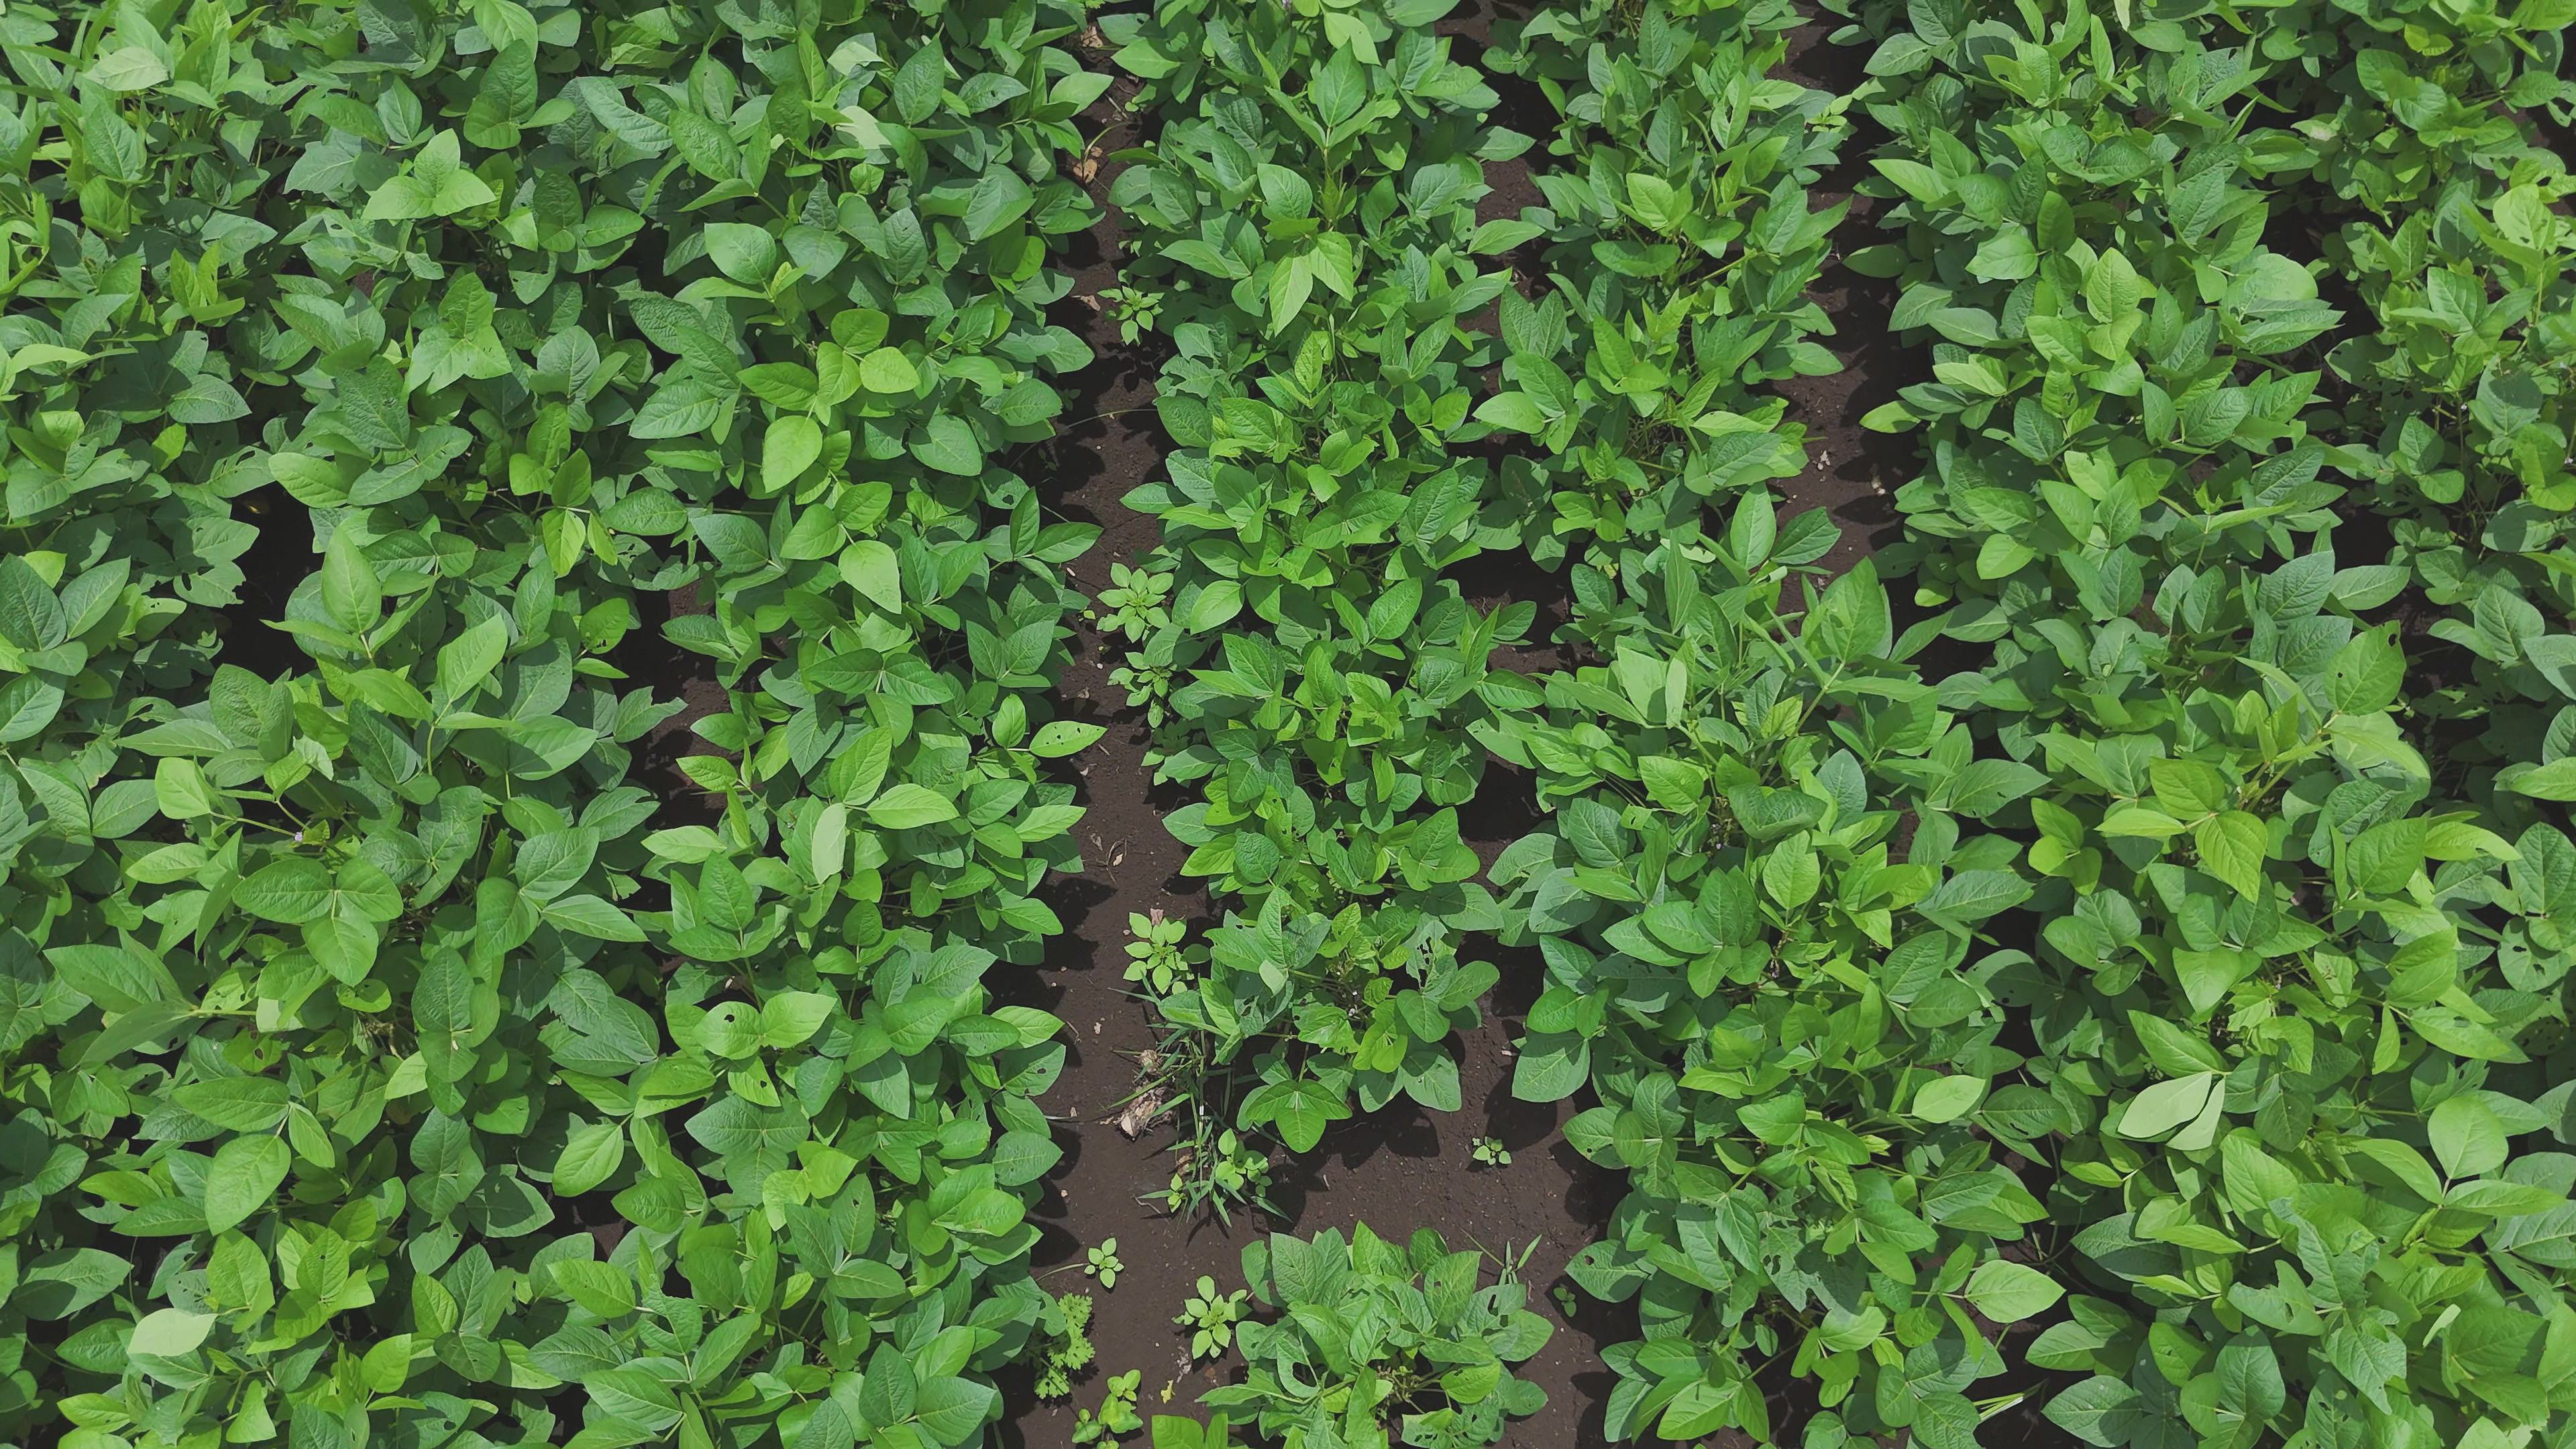
Label: Healthy